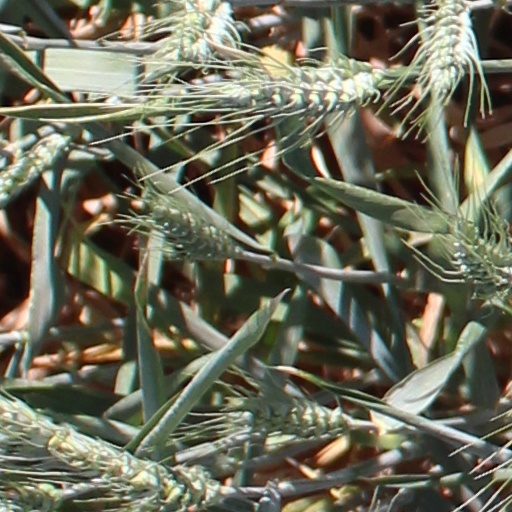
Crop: wheat